James Bisset (artist)

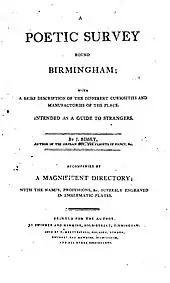
Frontispiece to "A poetic survey round Birmingham" (1800)

Bisset was a notable figure in Birmingham's cultural and commercial life, a prominent member of the Birmingham Book Club and a composer of much published verse. His most notable work is his 1800 "Poetic survey round Birmingham, with a brief description of the different curiosities and manufactures of the place, accompanied with a magnificent directory, with the names and professions, &c. superbly engraved in emblematic plates" – a directory of Birmingham trades at the time of the town's revolutionary industrial expansion, written in heroic verse and intended as a "grand tour" of the "works of genius" of a "seat of the arts".